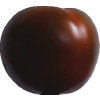
Label: tomato_maroon